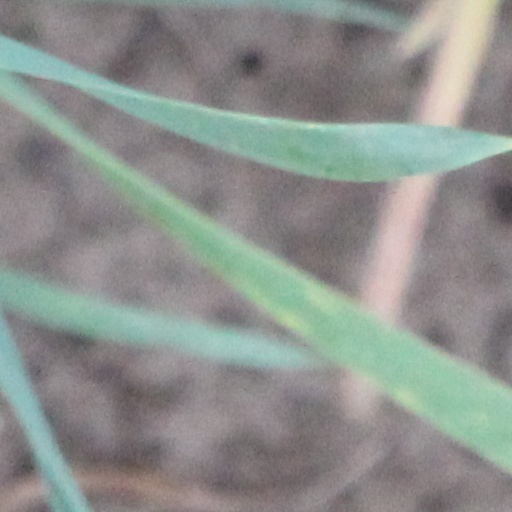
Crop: wheat